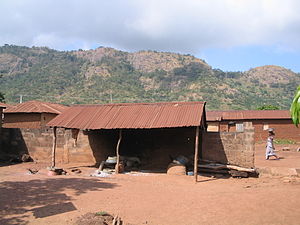
Savalou
Fra Savalou
Savalou også kendt som Mafkanja, er en by og en kommune i departementet Collines i Benin; Byen er hovedstad i departementet. Kommunen har et areal på 2.674 kvadratkilometer og havde i 2002 en befolkning på 104.749 mennesker Den er fødested for den olympiske hækkeløber Odile Ahouanwanou.